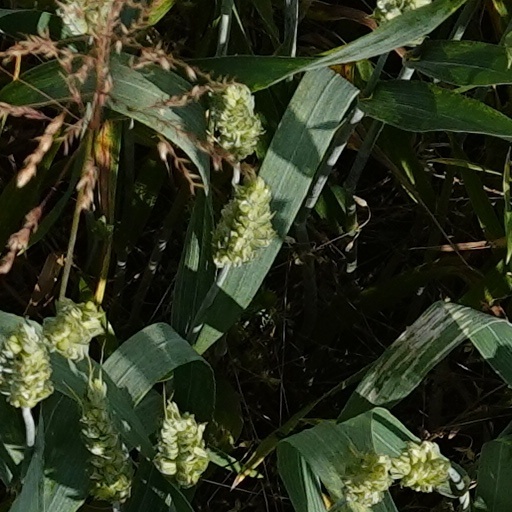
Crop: wheat